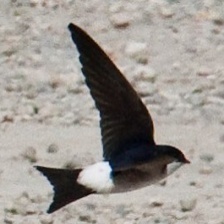
Species: COMMON HOUSE MARTIN
Scientific name: DELICHON URBICUM